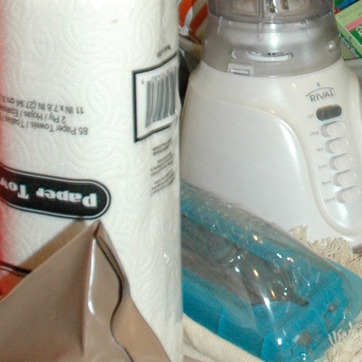
Material: plastic